SMS Admiral Spaun

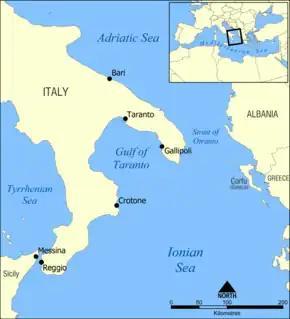

Following Italy's entry into the war in May 1915, "Admiral Spaun" would be among the most regularly used ships throughout the rest of the year against the Italians in the Adriatic. However, her mechanical problems prevented her from engaging in the same number of raids and sorties as the "Novara"-class cruisers. During this time, "Admiral Spaun" spent most of her time in service in the northern Adriatic, providing cover for Austro-Hungarian ships conducting mine-laying and mine-sweeping operations. Nevertheless, she did participate in some raids in the southern Adriatic in a secondary role. On the night of 28 December 1915, "Helgoland" and five destroyers participated in a raid on French and Italian ships. During this raid, "Helgoland" rammed and sank the French submarine between Brindisi and the Albanian port of Durazzo, before attacking shipping in Durazzo the following morning. After sinking several ships in the port, two of the Austro-Hungarian destroyers accompanying "Helgoland" struck mines and one sank. In response to these setbacks, "Novara", "Admiral Spaun", and the were mobilised to support "Helgoland" and the Austro-Hungarian destroyers. "Helgoland" was unscathed in the operation and managed to evade the Allied pursuit when darkness fell, rendezvousing with the reinforcements sent out to escort her back to Cattaro. "Admiral Spaun" saw much less action throughout 1916 as mechanical issues remained a problem. Instead, she remained on duty in more secondary roles and underwent a refit to strengthen her anti-aircraft and torpedo weaponry. Despite these setbacks, throughout most of the war "Admiral Spaun" and the "Novara"-class ships served as the "real capital ships of the Adriatic", as many of the larger ships of the Austro-Hungarian Navy—such as the "Tegetthoff"-class battleships—remained at port in Pola between May 1915 and June 1918.